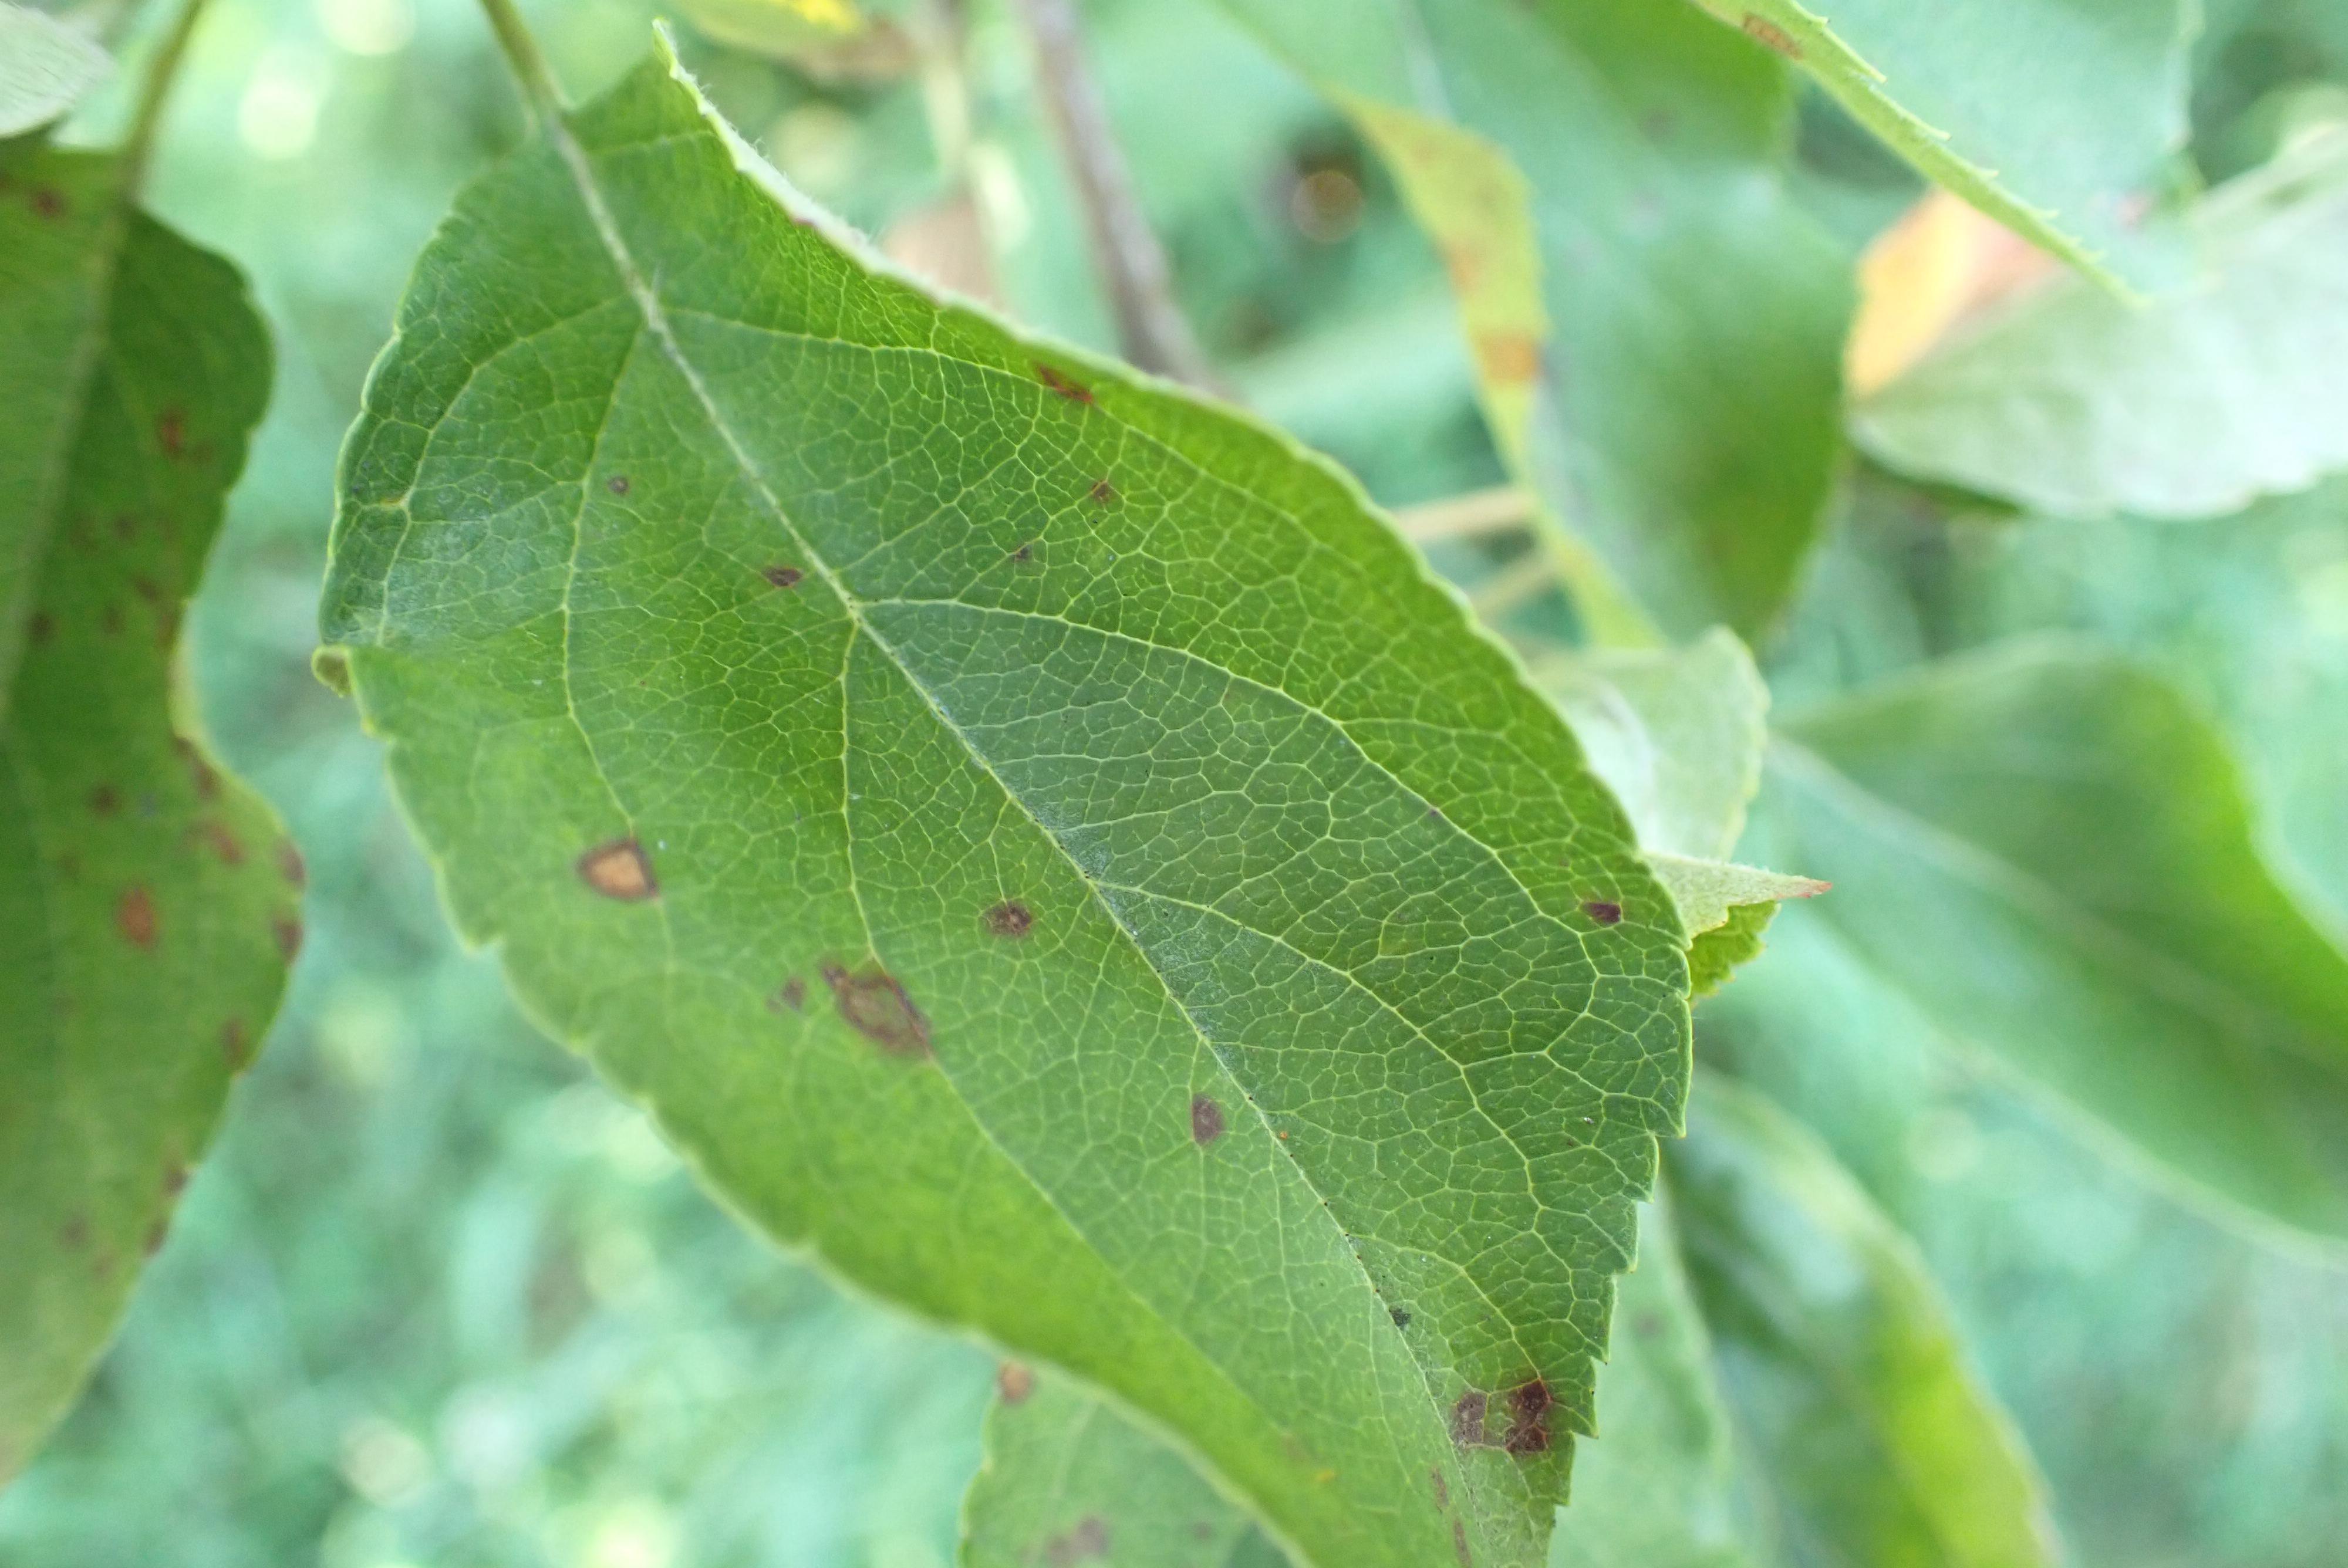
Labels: complex